Jean-Georges Paulus

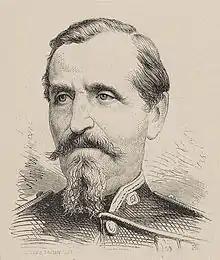

Jean-Georges Paulus (5 August 1816 – 14 April 1898), was a French musician, conductor of music from 1848 to 1873 and founder of the French Republican Guard Band.